Last House on Dead End Street

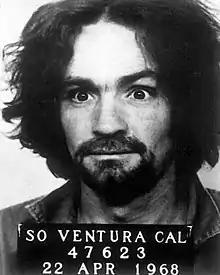
Watkins partly based the film on the Charles Manson murders

"Last House on Dead End Street" was conceived by Roger Watkins, a student at the State University of New York at Oneonta (SUNY Oneonta), in 1972. Watkins was inspired to write the screenplay after reading the Charles Manson biography "The Family" (1971) by Ed Sanders, which focused on the Manson family murders in Southern California. The project was initially conceived as a straightforward biopic about the Manson family, but morphed into a feature about a disgruntled ex-convict who decides to make snuff films with a group of degenerates. Additional influence on the film's tone came from Watkins' disillusionment with the world at the time. Though Watkins was studying English literature, he became interested in filmmaking, and befriended several students in the university's film department. Through events sponsored by the film department, Watkins was able to meet directors Otto Preminger and Nicholas Ray, both of whom he idolized. Preminger took a liking to Watkins, and gifted him a Bolex camera, which Watkins used to film the simulated snuff footage featured in "Last House on Dead End Street".